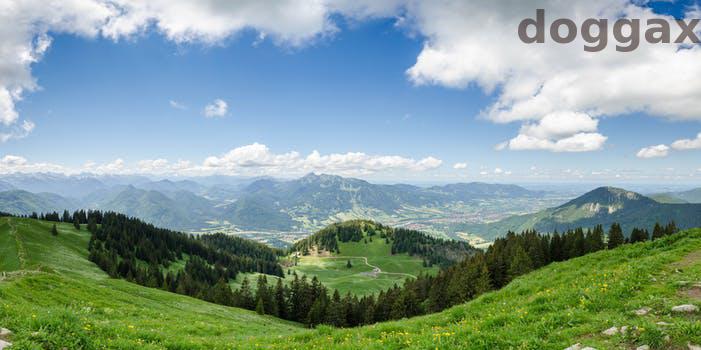
Label: Watermark